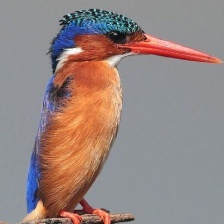
Species: MALACHITE KINGFISHER
Scientific name: CORYTHORNIS CRISTATUS